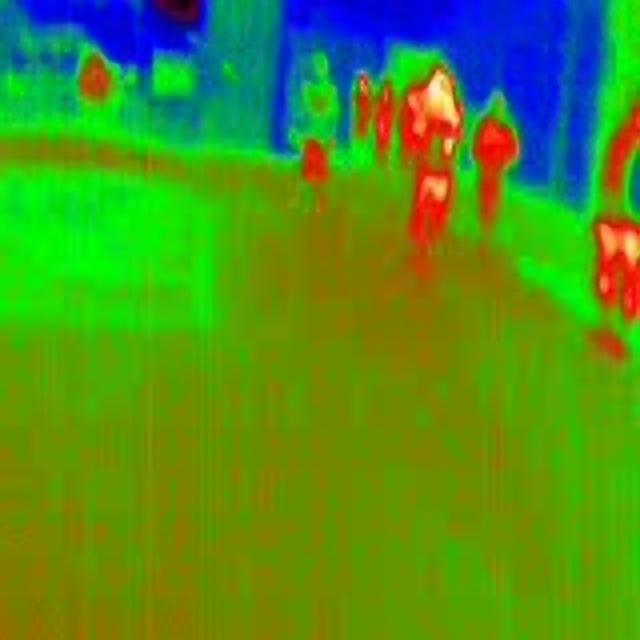
Detected objects:
label: person
label: person
label: person
label: person
label: person